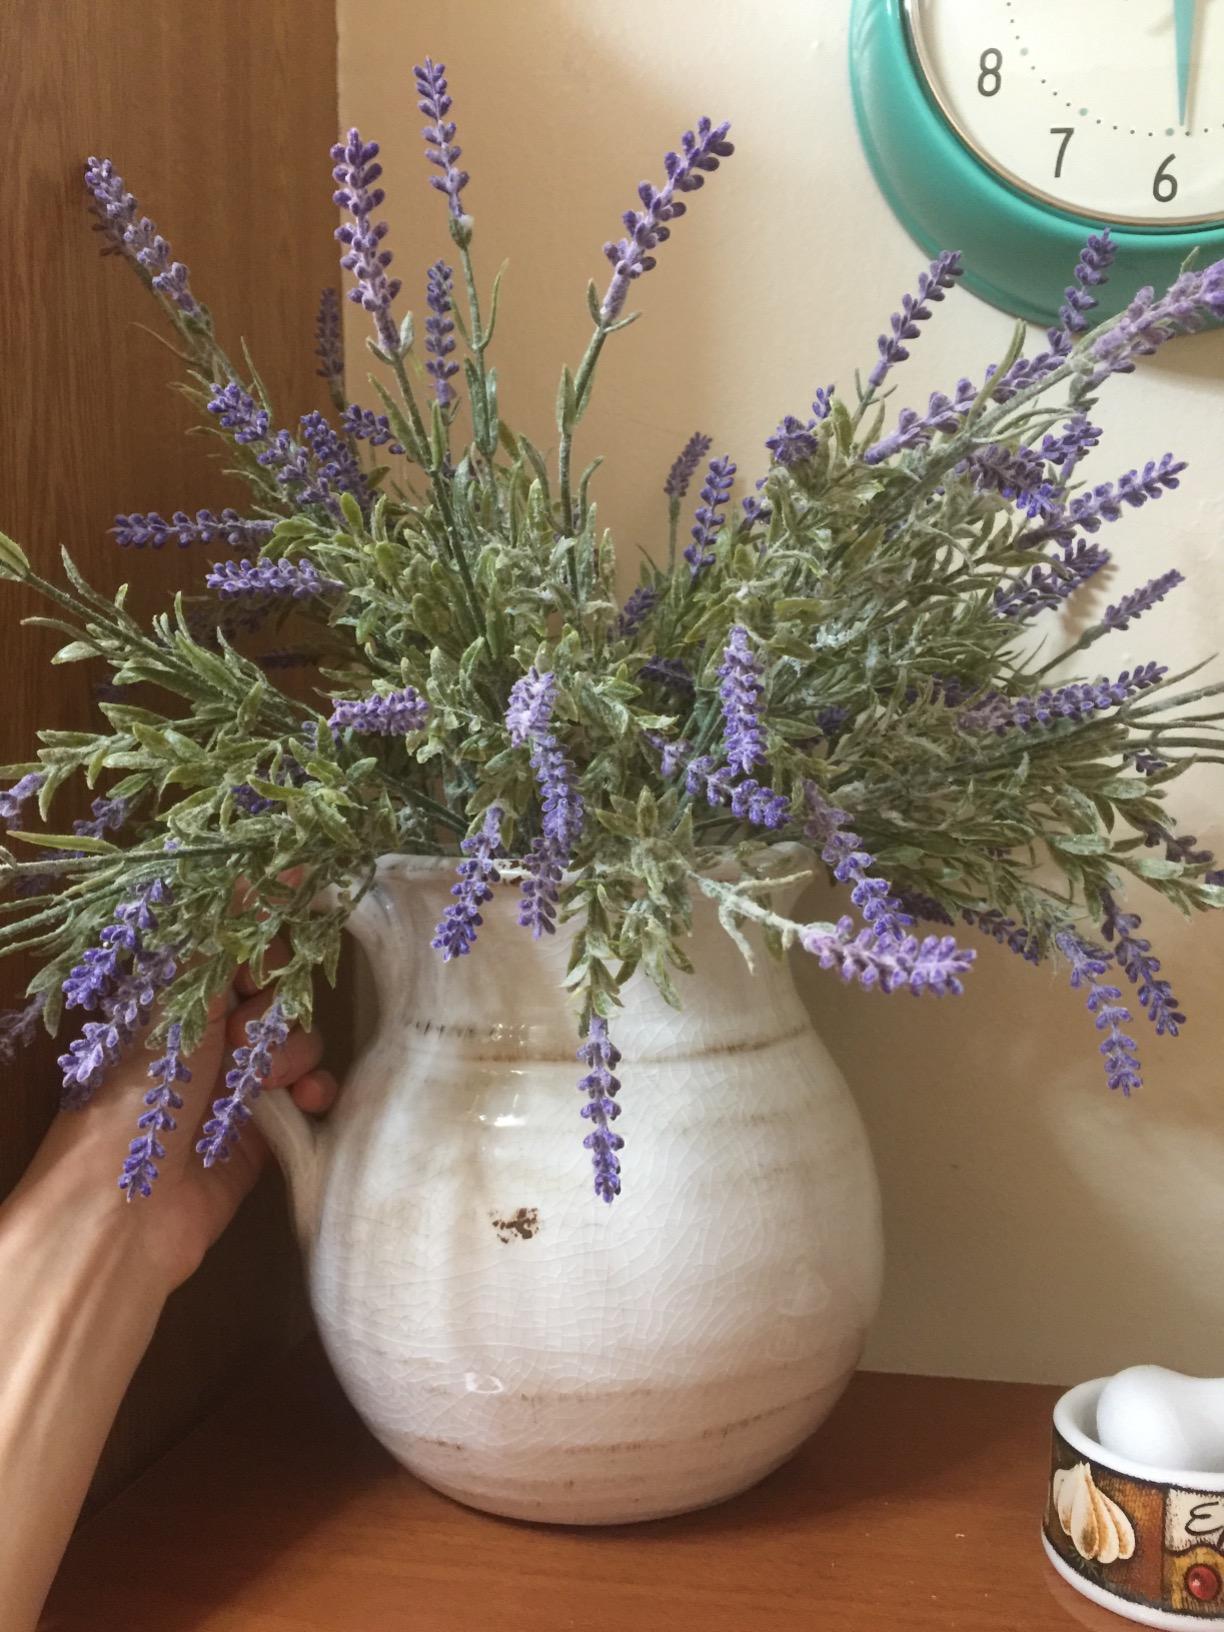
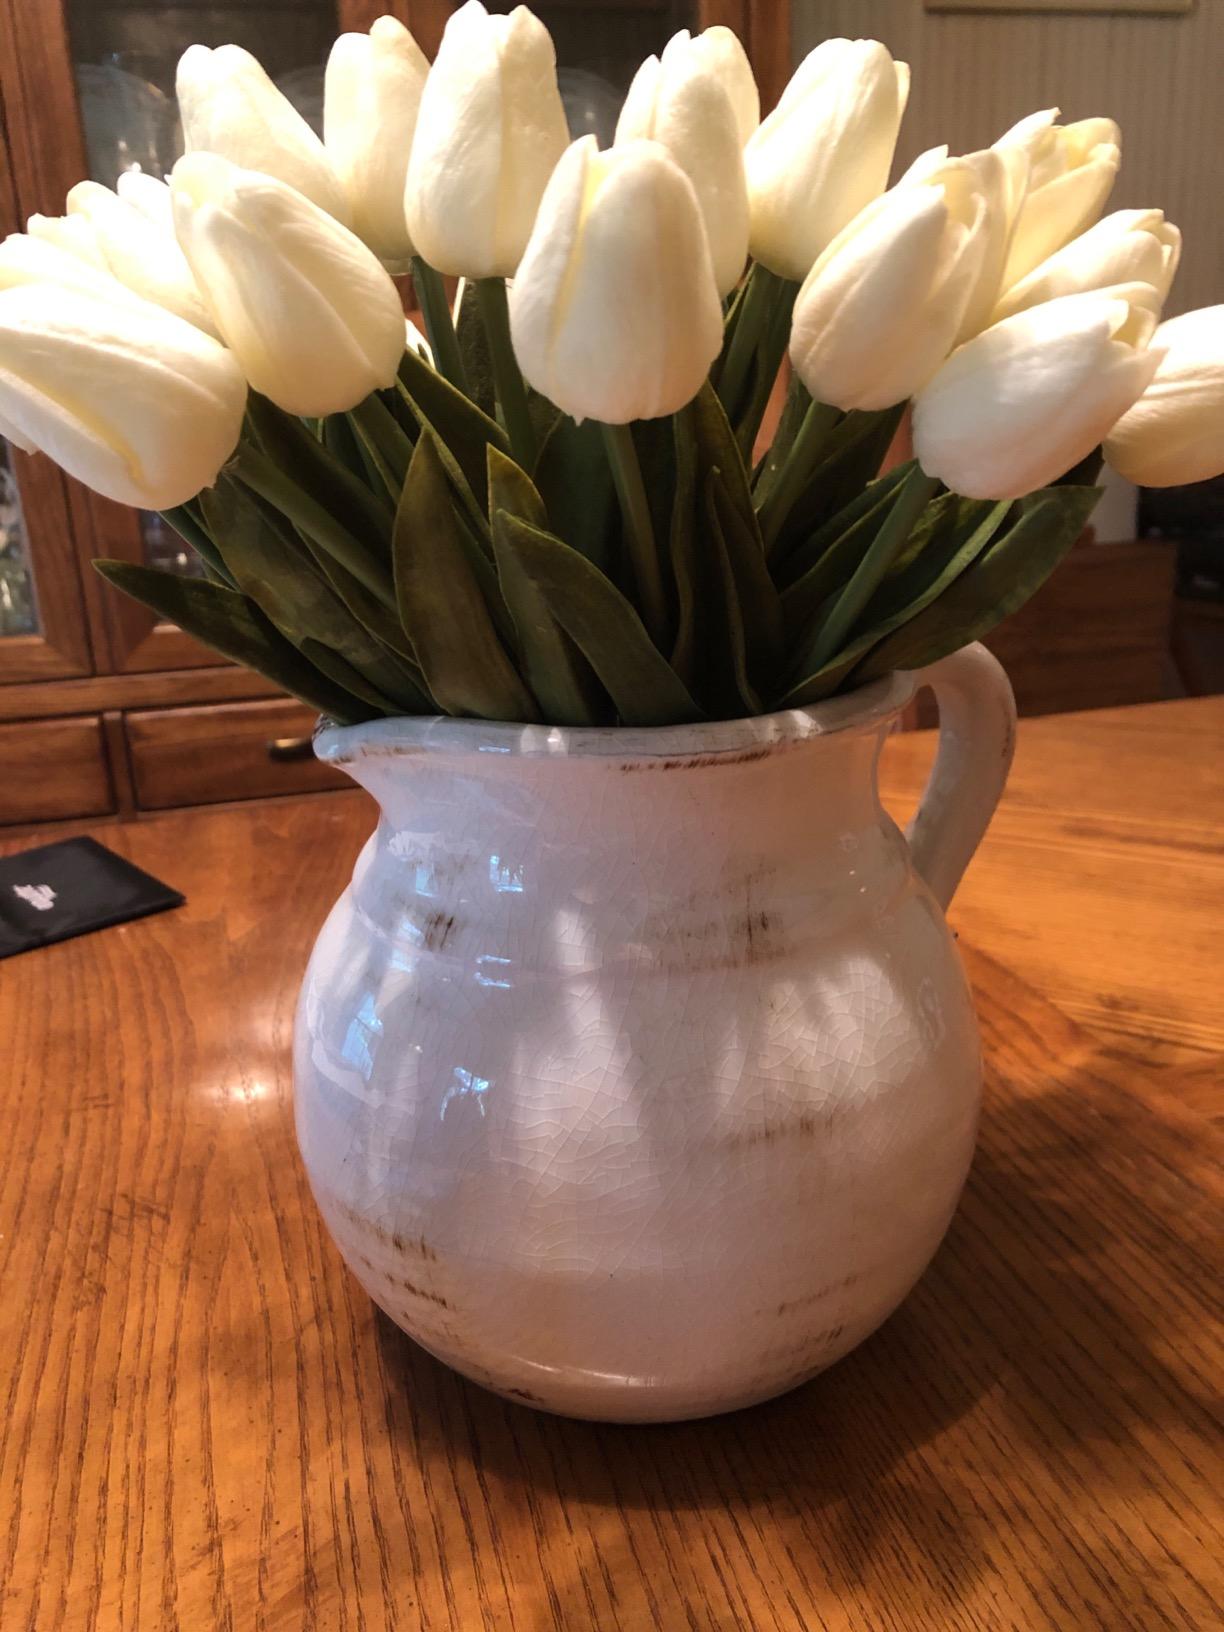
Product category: vase
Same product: yes